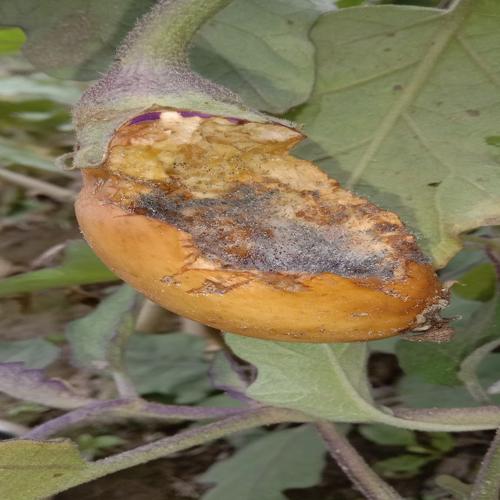
Label: Wet Rot